Postage stamps and postal history of Thailand

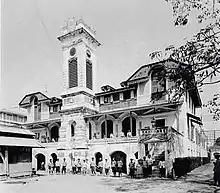
Postal system established in 1883

The first real postal service was established in Siam in 1880. Prince Bhanurangsi Savangwongse was appointed by King Chulalongkorn in 1881 to set up and run the service, due to his earlier experience in running newspaper delivery services. The postal service was started on 4 August 1883 with one post office building, called "Praisaneeyakarn" on the bank of Chao Phraya River near Ong Ang Canal. The first postage stamps—the Solot Series—and a postcard were issued on the same day. The initial postal service area was limited to Sam Sen on the north, Bang Kho Laem on the south, Talad Phlu on the west, and Si Prathum on the east. Additional post offices were opened starting with Samut Prakan and Nakhon Khuen Kan (present day Phra Pradaeng District) in July 1885. By 1886 there were 79 post offices throughout the country. Back then water was the main mode of transport. There were very few streets and most were not named. There were no surnames for Thais and letters were often addressed using nicknames.